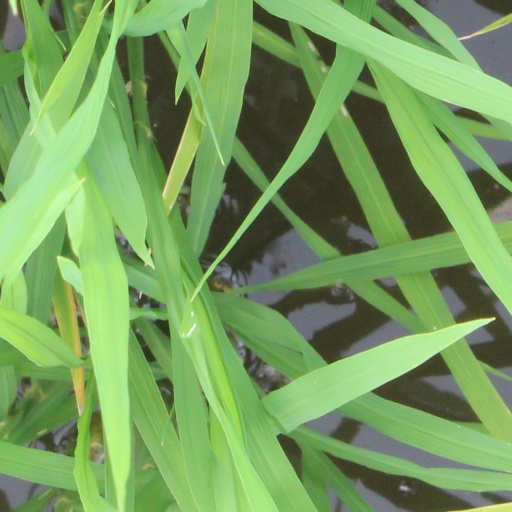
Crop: rice